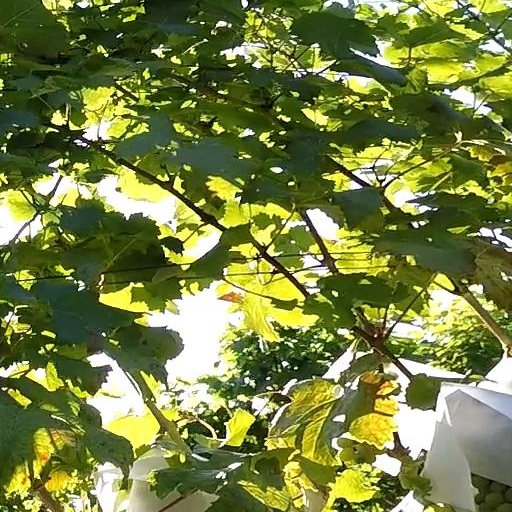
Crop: grape